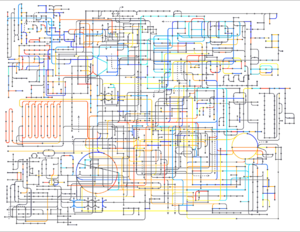
Un réseau métabolique est l'ensemble des processus métaboliques et physiques qui déterminent les propriétés physiologiques et biochimiques d'une cellule. Par conséquent, ces réseaux comprennent les réactions chimiques du métabolisme, les voies métaboliques, ainsi que les interactions régulatrices qui guident ces réactions.